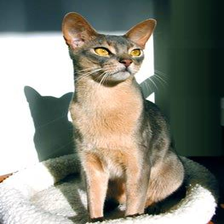
Species: cat
Breed: Abyssinian